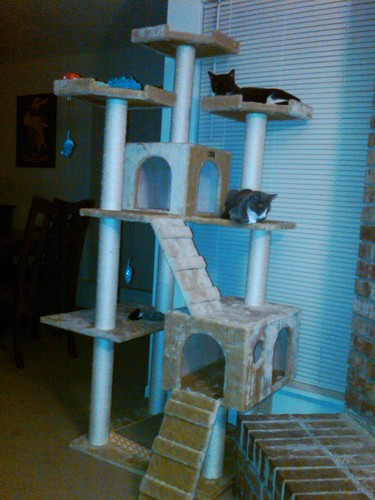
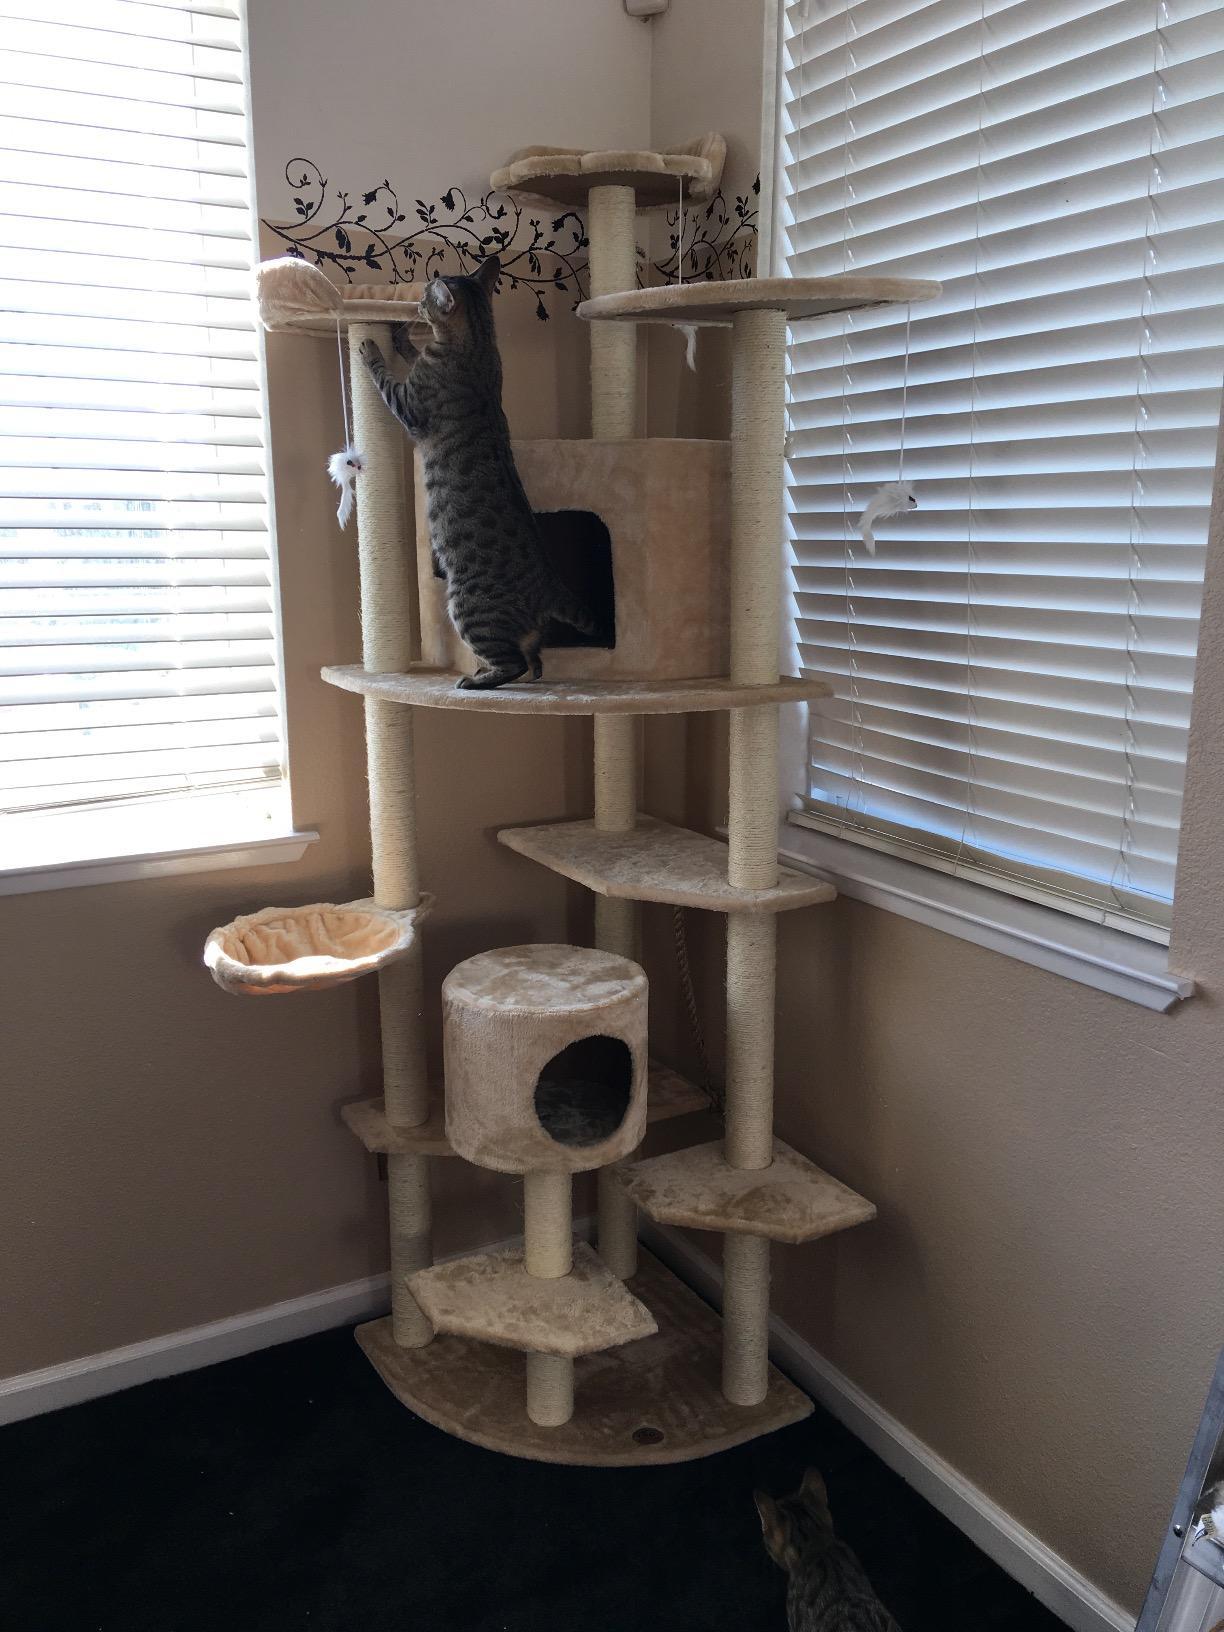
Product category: items_cat tree
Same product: no